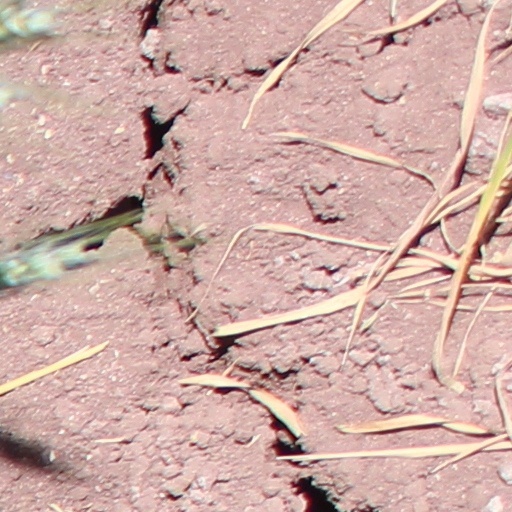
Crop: wheat